2019 SEA Games

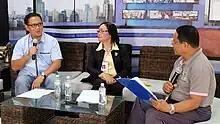
Provincial Sports Coordinator and Assistant Provincial Administrator Giovanni Gulanes reveals Davao del Norte's bid to host the 2019 Southeast Asian Games at the "Kapihan sa Kapitolyo". July 2016.

With Brunei's withdrawal, the Philippines had expressed its interest to host the Games Vietnam, the 2021 Southeast Asian Games host, was also offered to host this edition, but declined. On July 10, 2015, the Philippine Olympic Committee (POC) announced that the Philippines will be hosting the Games. Davao City and Manila were touted as the top candidates for the main host city of the Games. Cebu City and Albay also expressed interest in hosting some events.